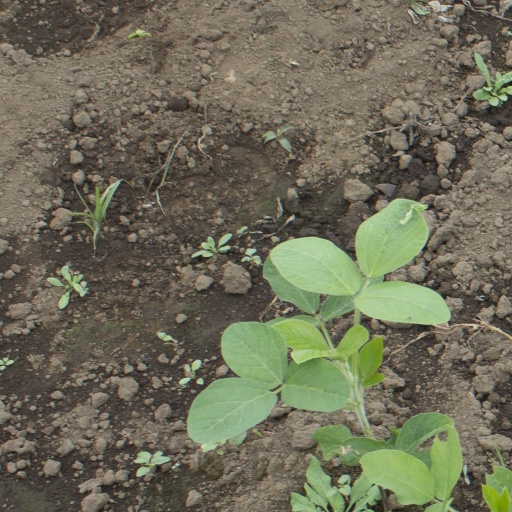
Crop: soybean